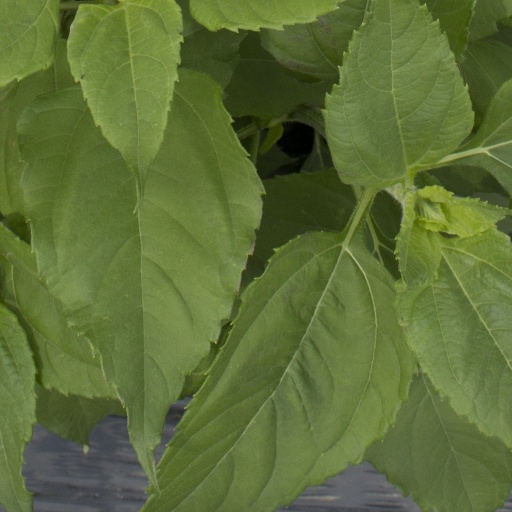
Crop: Jerusalem artichoke